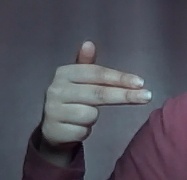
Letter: ghain